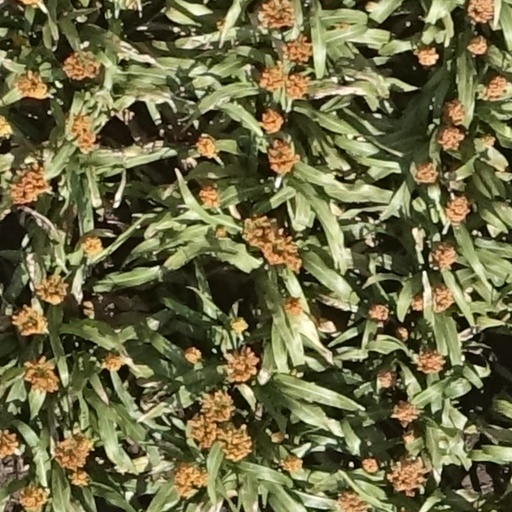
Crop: sorghum